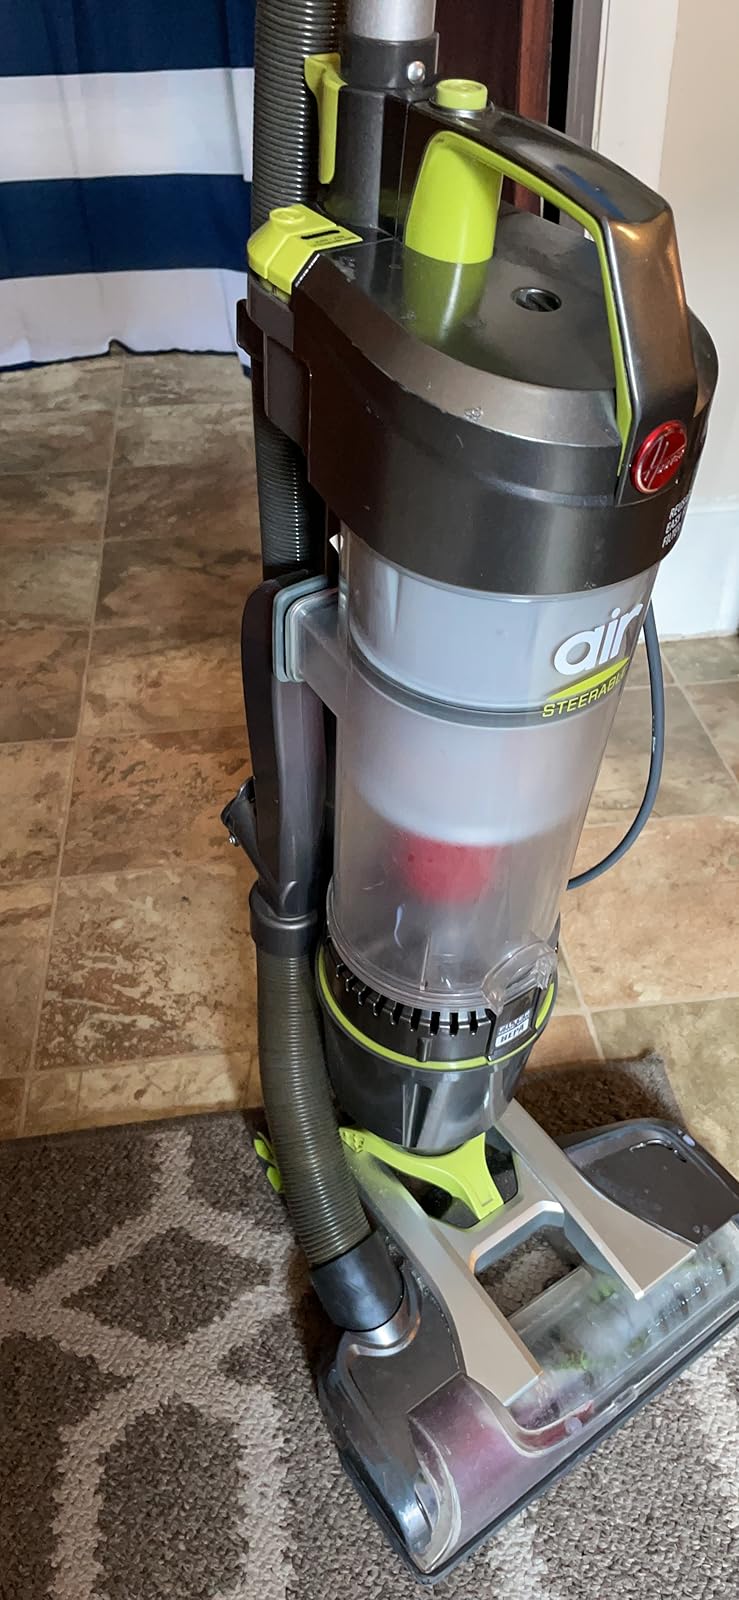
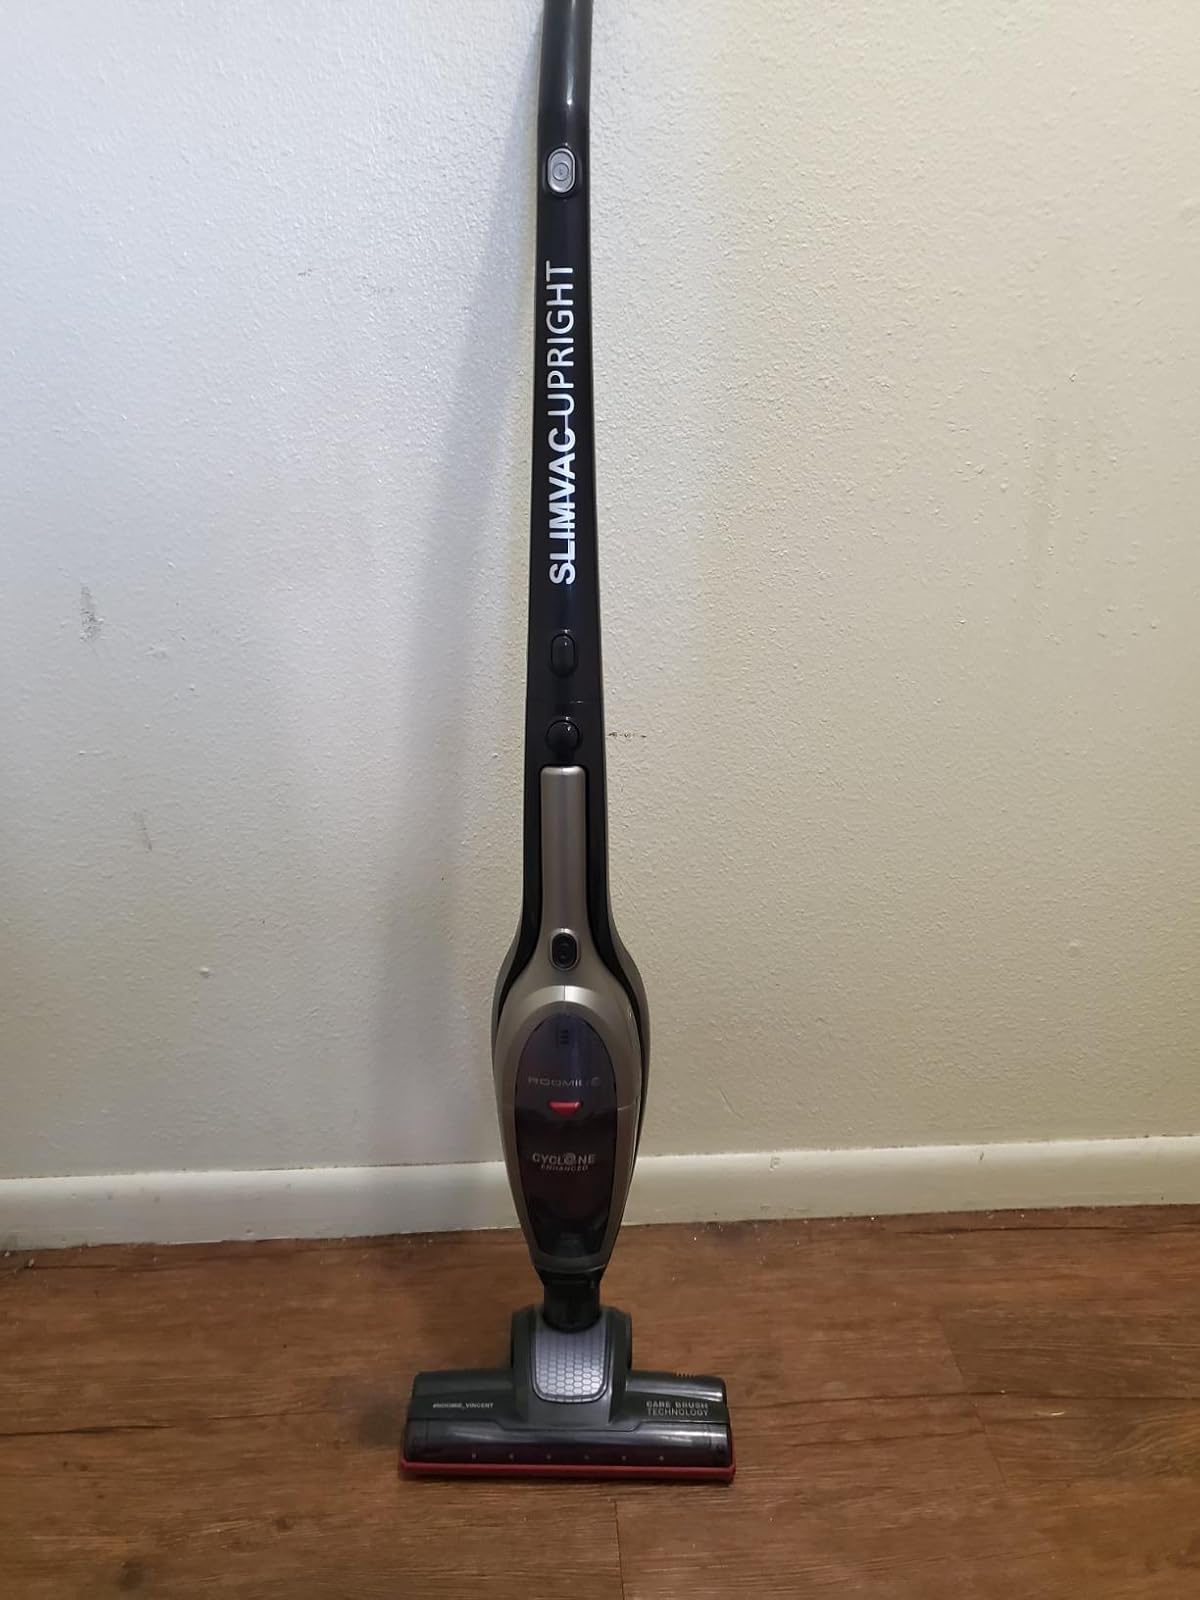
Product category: items_vacuum
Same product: no